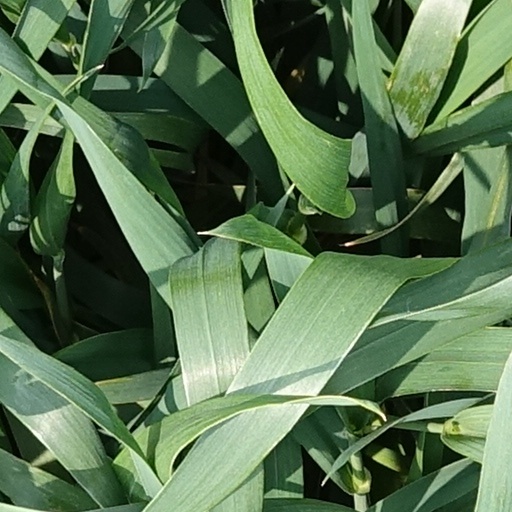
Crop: wheat